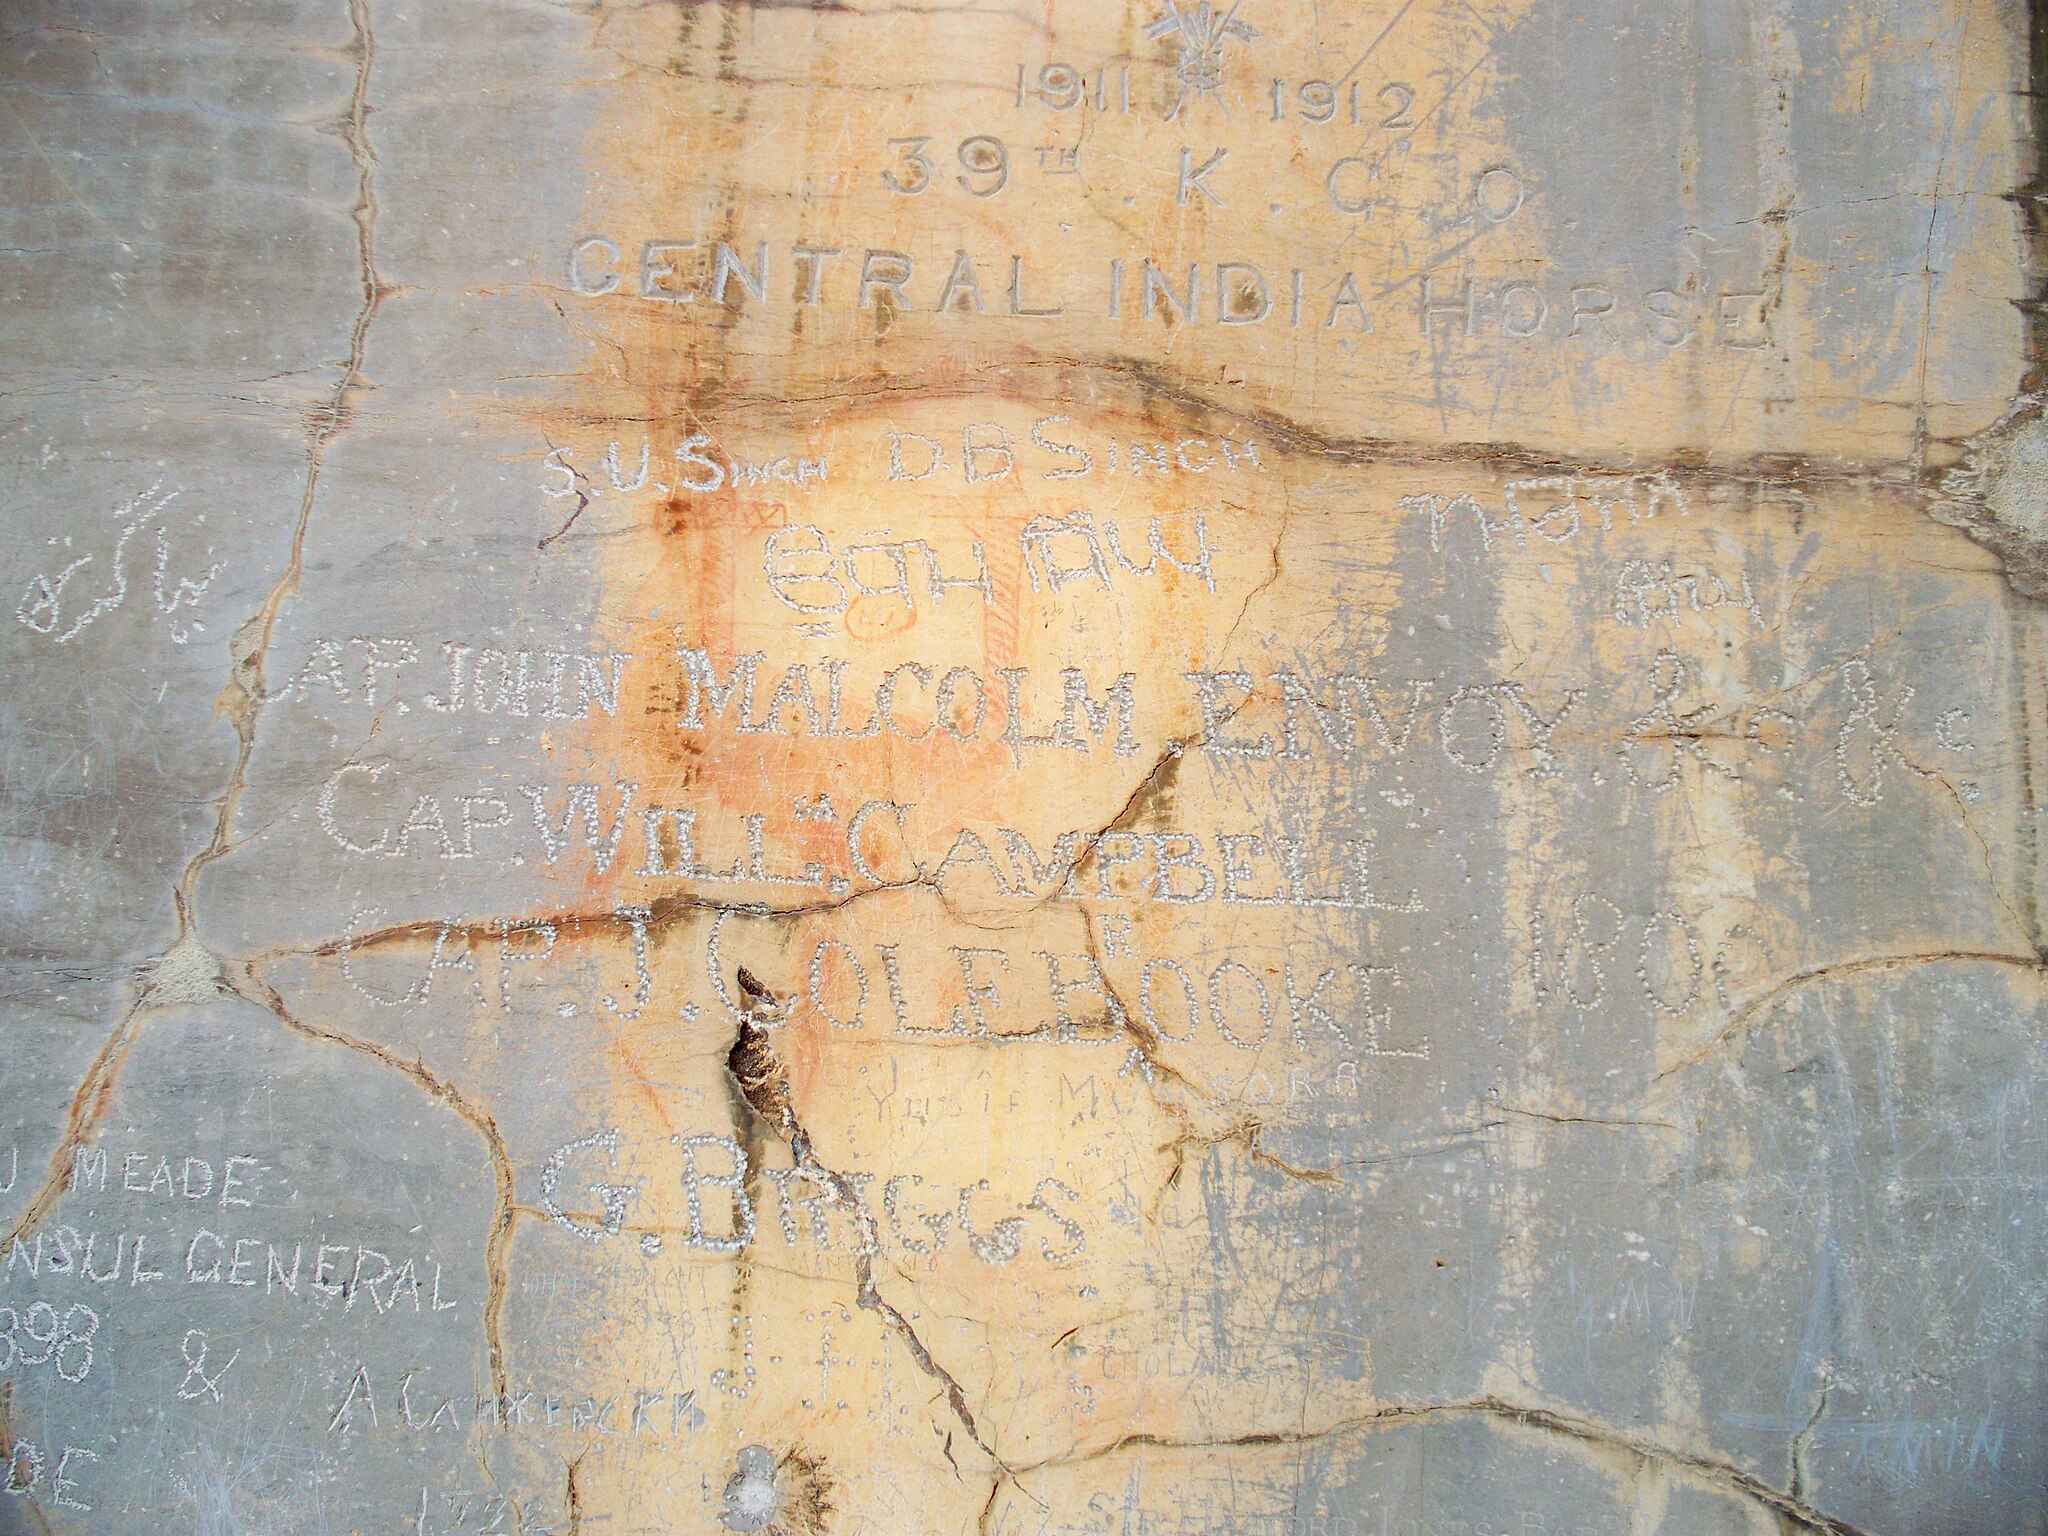
Title: Persepolis, Iran (28189646494)
Description: Are you dreaming of visiting Iran? See Ancient Persepolis? I will be glad to talk about this topic in the messenger www.messenger.com/t/zametki Мечтаешь посетить Иран? Увидеть Древний Персеполис? Буду рад пообщаться на эту тему в мессенжере www.messenger.com/t/zametki
Date: 2008-01-01 12:04
Categories: Inscriptions in Persepolis, Flickr images reviewed by FlickreviewR 2, 2008 in Persepolis, Photographs by Sasha India